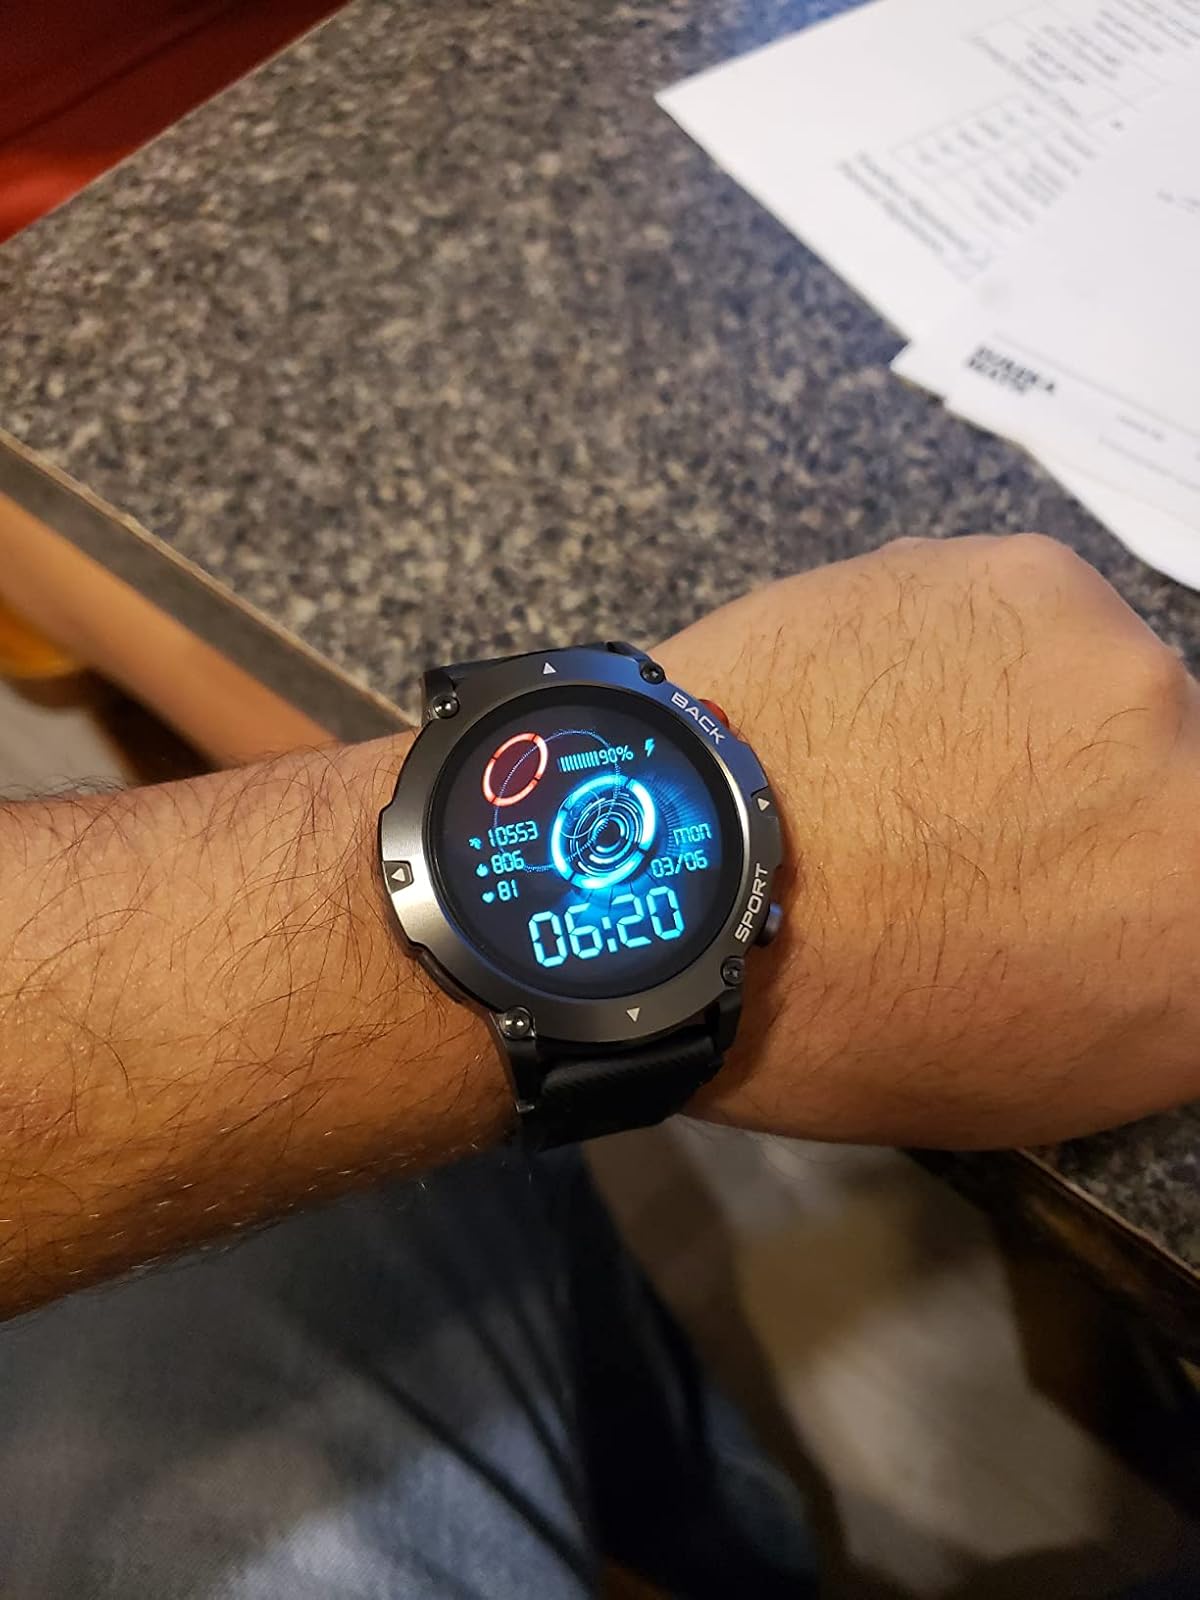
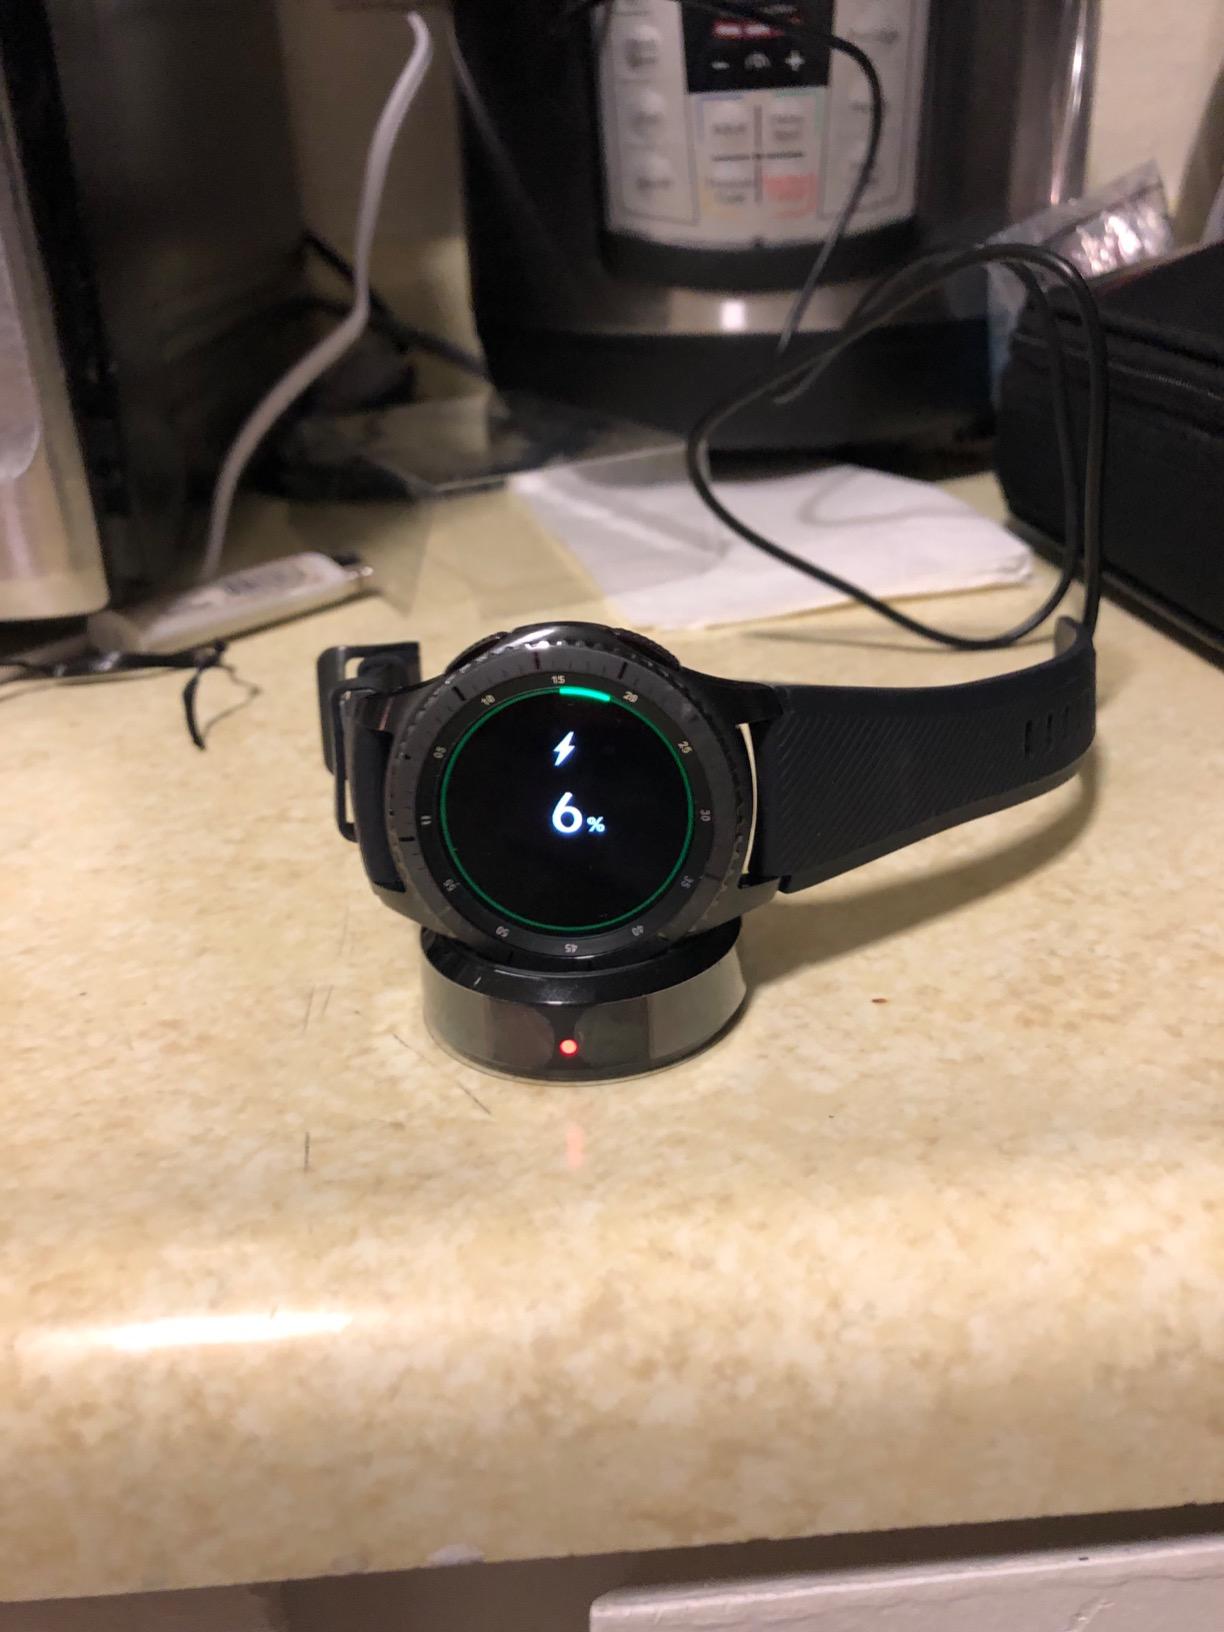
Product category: smartwatch
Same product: no